Fred Hochberg

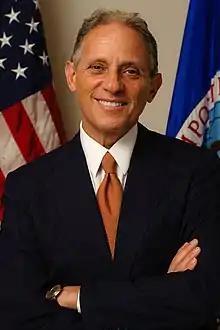
Hochberg's official administration portrait as chairman and president of the Export-Import Bank of the United States (2009)

Hochberg began his business career at the Lillian Vernon Corporation, the company founded by his mother on her kitchen table in 1951. That table can now be found at the Smithsonian National Museum of American History in Washington, D.C.. As president and chief operating officer, where he led the transformation of a small, family-owned mail order company into an international, publicly traded direct marketing corporation. The company listed on the American Stock Exchange in 1987 and Forbes described the company's growth as "one of the great success stories of American entrepreneurship." Hochberg helped oversee a nearly 40-fold increase in annual revenue, from $5 million in 1975 to nearly $200 million in 1993. In 1993, Hochberg left Lillian Vernon as the company was struggling and later entered bankruptcy, in what was characterized as a sudden move, to devote his time to advocacy and investing.